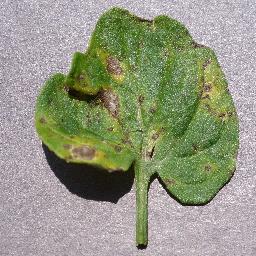
Label: Tomato___Septoria_leaf_spot